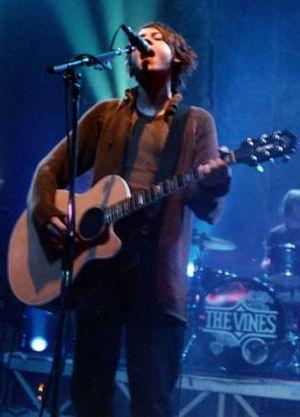
The Vines est un groupe de garage rock australien, originaire de Sydney, en Nouvelle-Galles du Sud. Il est constitué depuis 2002 du chanteur et guitariste Craig Nicholls du guitariste Ryan Griffiths, du bassiste Brad Heald et du batteur Hamish Rosser. The Vines émerge dans le sillon d'autres groupes comme The Strokes, The Hives et The White Stripes en 2002.